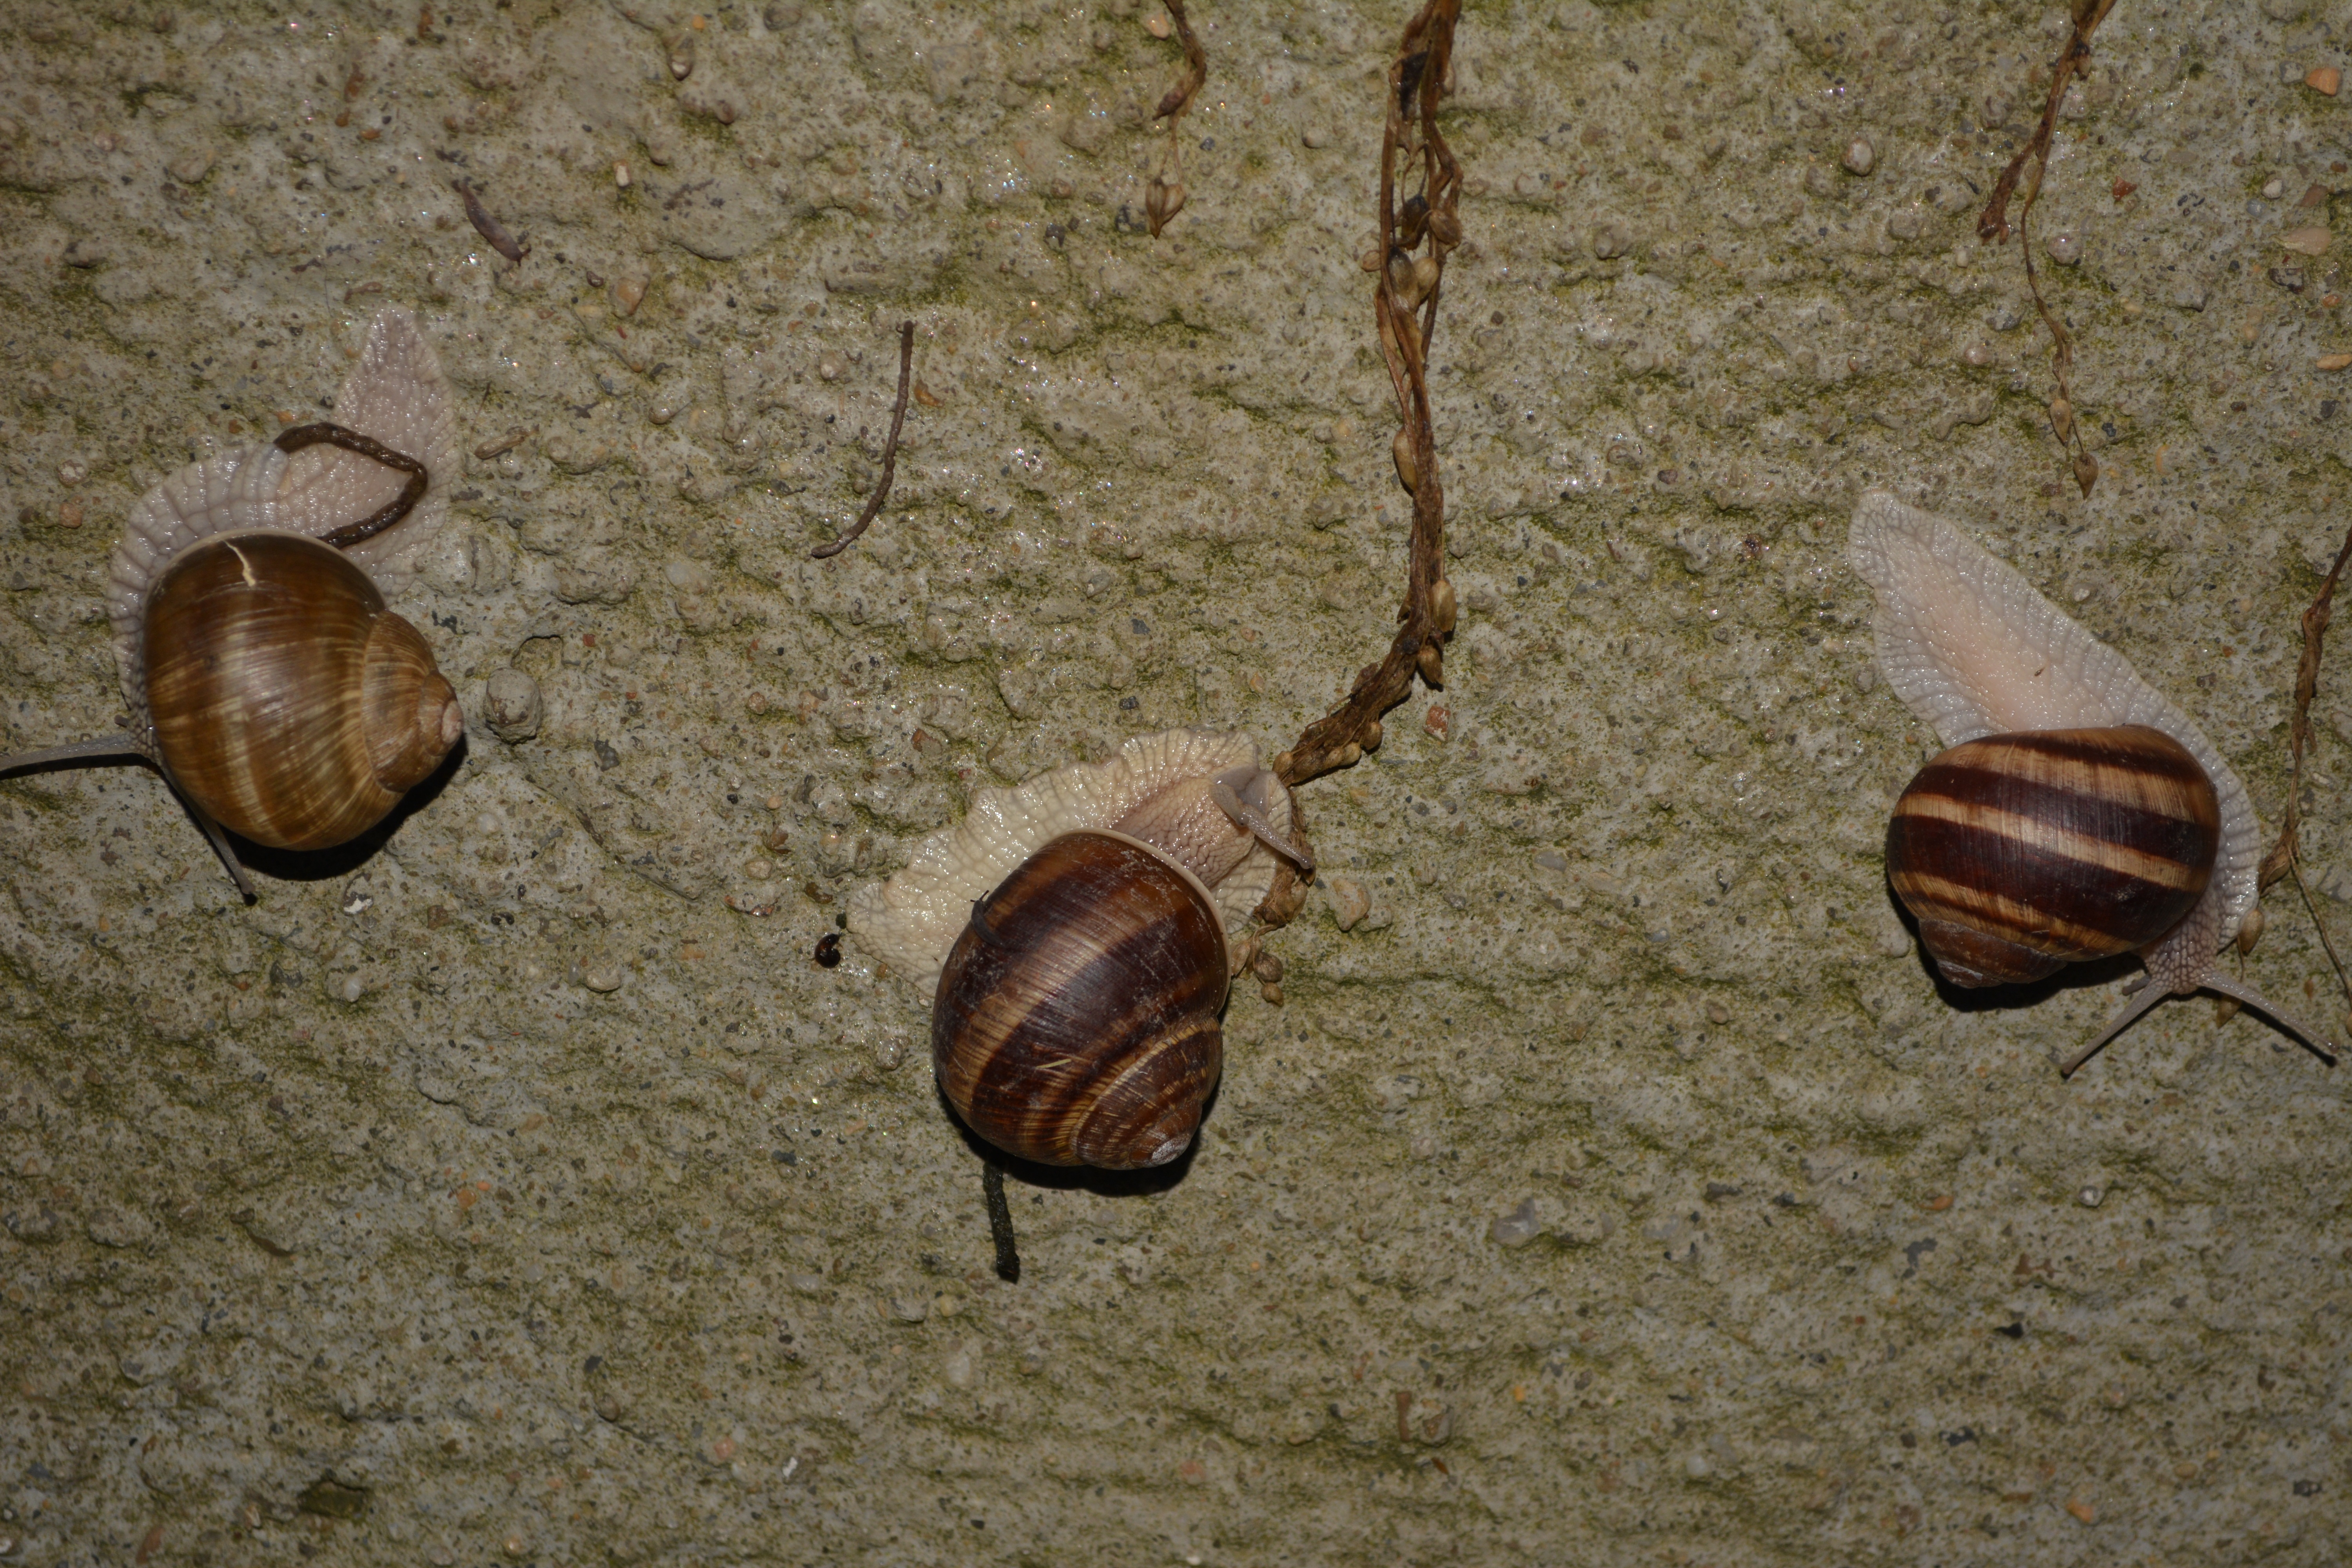
wood, leaf, wall, horn, produce, brown, invertebrate, snail, slippery, macro photography, sea snail, snails and slugs, nuts seeds